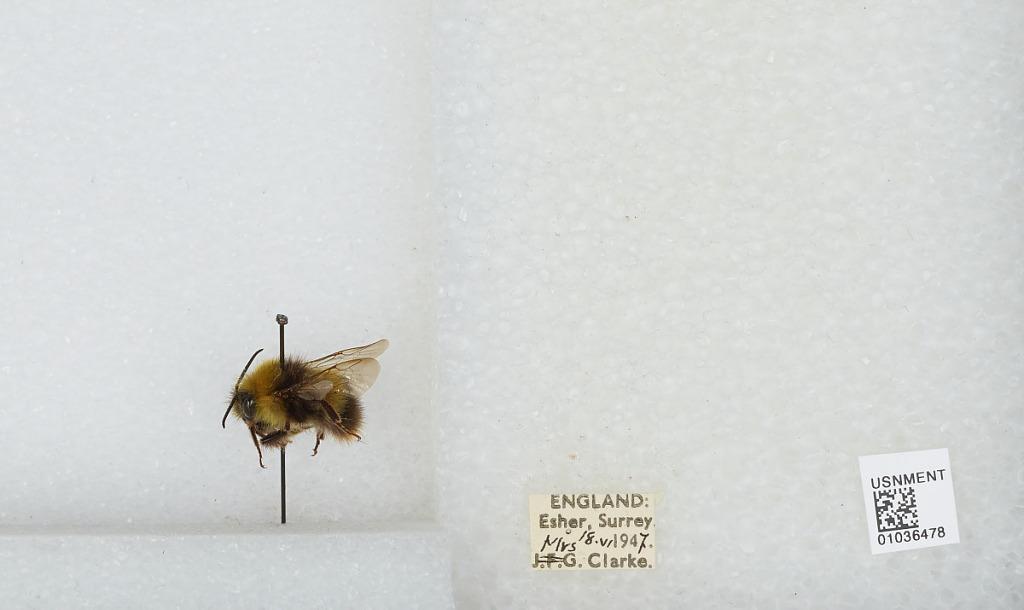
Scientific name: Bombus (Pyrobombus) pratorum (Linnaeus)
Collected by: J. Clarke
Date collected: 1947-6-18
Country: United Kingdom
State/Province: England
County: Surrey
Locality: Esher
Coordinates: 51.3691, -0.365